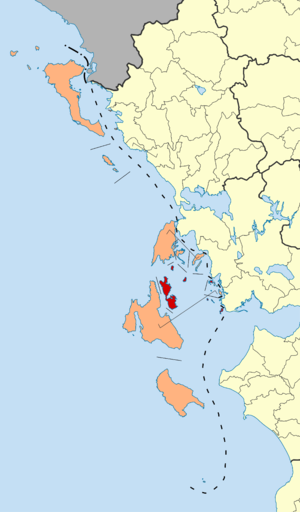
La Grèce est organisée depuis le 1ᵉʳ janvier 2011 en 13 régions et 325 dèmes.
Ithaque est un district régional et un dème de la périphérie des îles Ioniennes. Il comprend l'île d'Ithaque et quelques îles adjacentes d'Arkoudi, d'Atokos et une partie des îles Échinades.